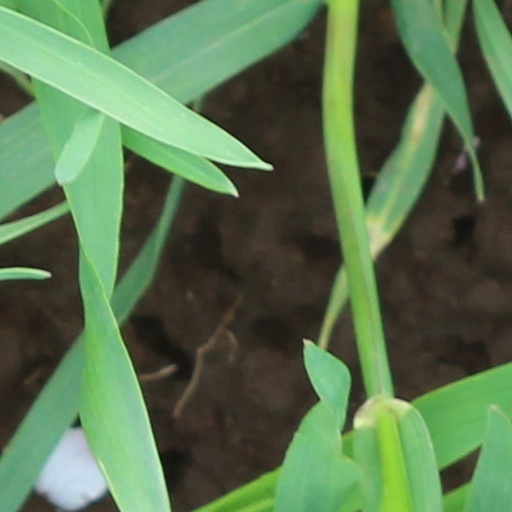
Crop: wheat